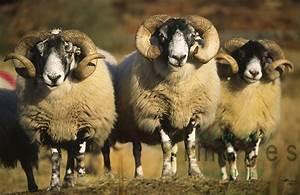
sheep